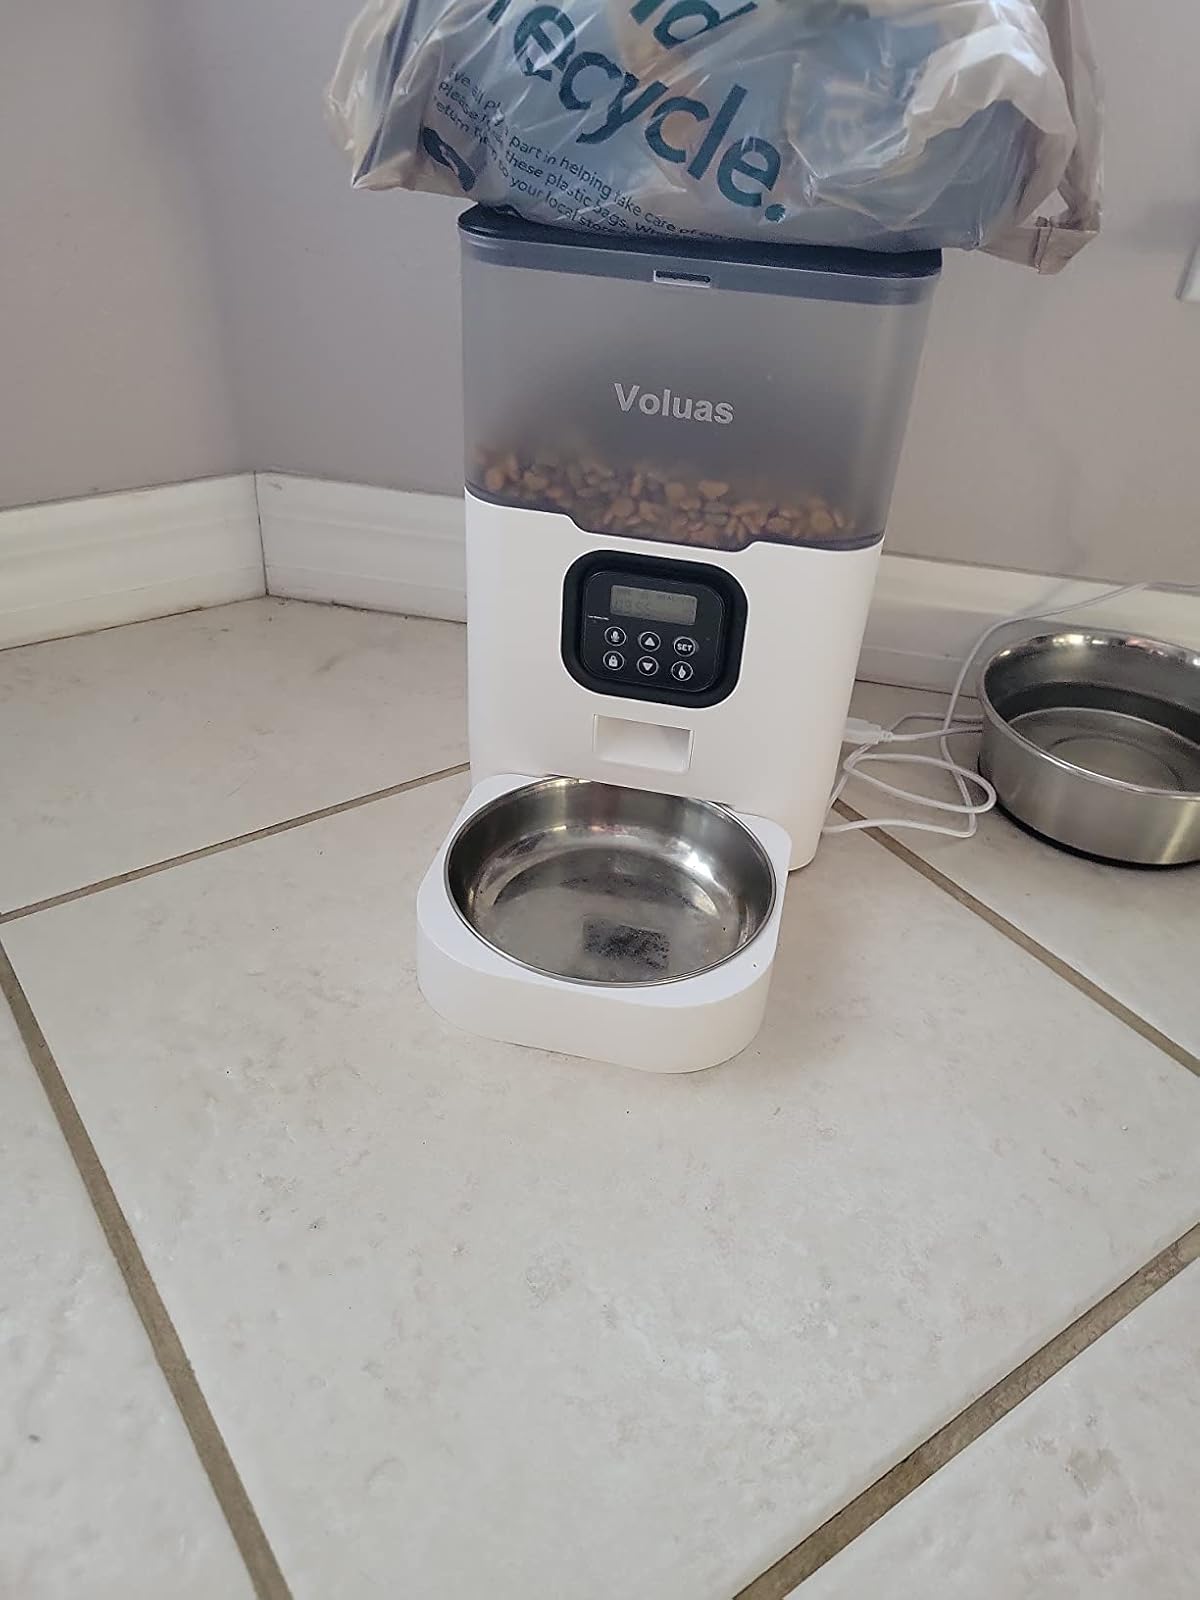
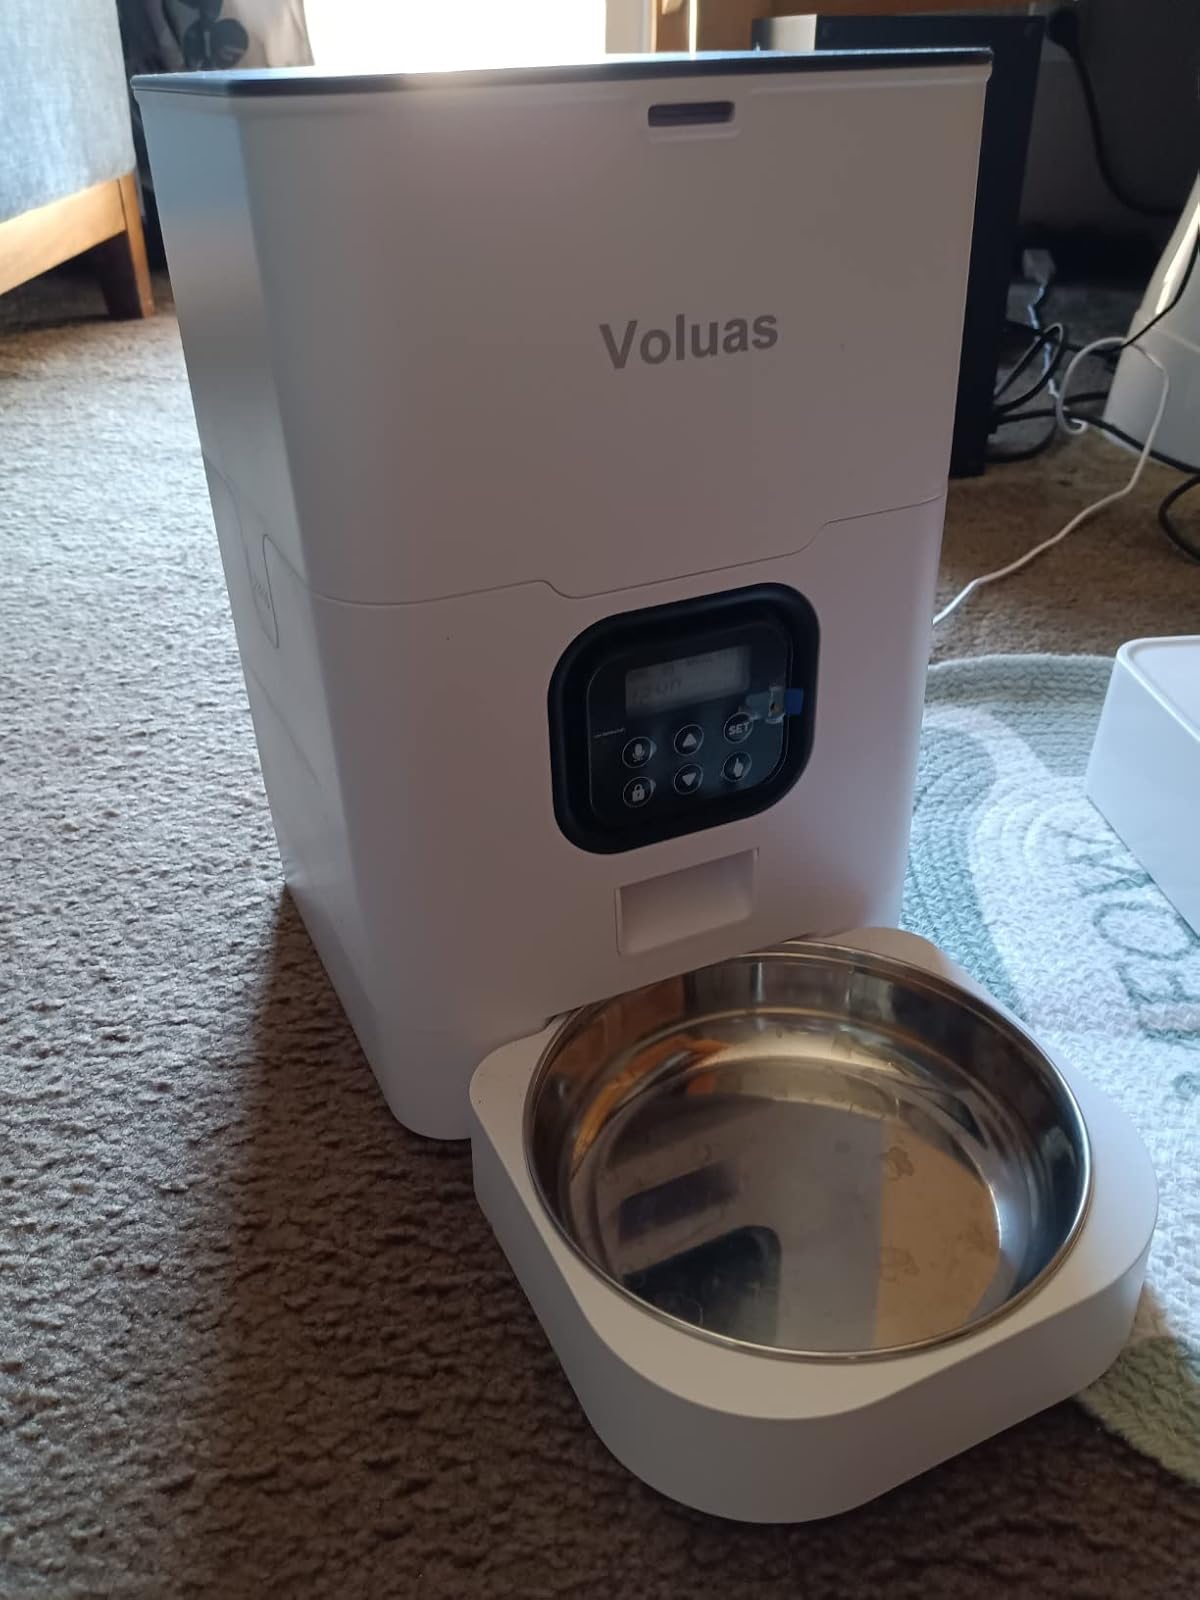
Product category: items_feeder
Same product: no